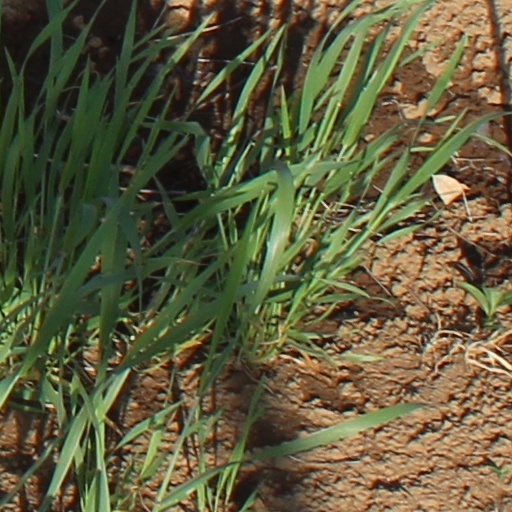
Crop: wheat